Carrie Keagan

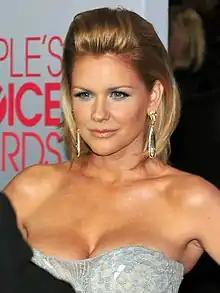
Keagan at the 38th People's Choice Awards in 2012

Carrie Keagan (born July 4, 1980) is an American television personality, actress, writer, and producer, known as the host of "Up Close with Carrie Keagan", "Big Morning Buzz Live" on VH1 and for her appearances as a panelist on Fox News Channel's "Red Eye w/ Greg Gutfeld", the E! talk show "Chelsea Lately", Vh1 Classic's "Rock 'n' Roll Fantasy Camp" and her numerous hosting duties for E!, VH1 and G4's "Attack of the Show!".